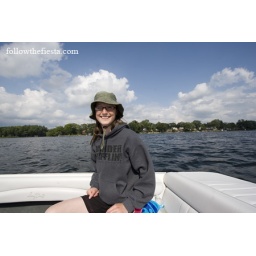
On a boat at a nice little lake in MI.The 48 State trip continues for Brad and Emma.